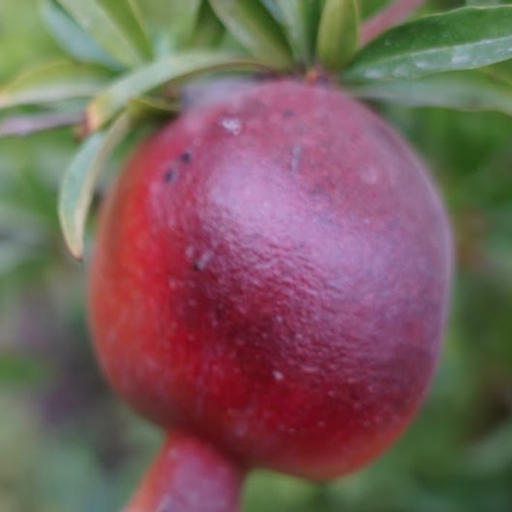
Label: Sunburn